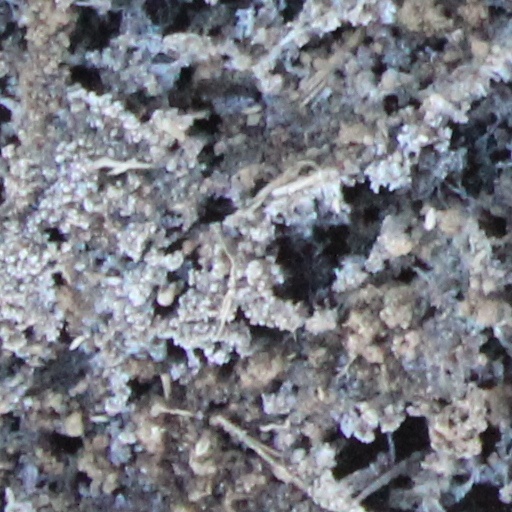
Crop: wheat